Jack Quinn (baseball)

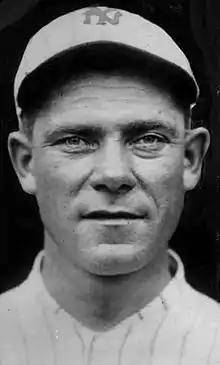
Quinn in 1921

John Picus Quinn (born Joannes "Jan" Pajkos, July 1, 1883 – April 17, 1946) was a Slovak-American professional baseball player. He played as a pitcher for eight teams in three major leagues (the American, Federal, and National), most notably as a member of the Philadelphia Athletics dynasty that won three consecutive American League pennants from 1929 to 1931, and won the World Series in 1929 and 1930. Quinn made his final major league appearance at the age of 50.